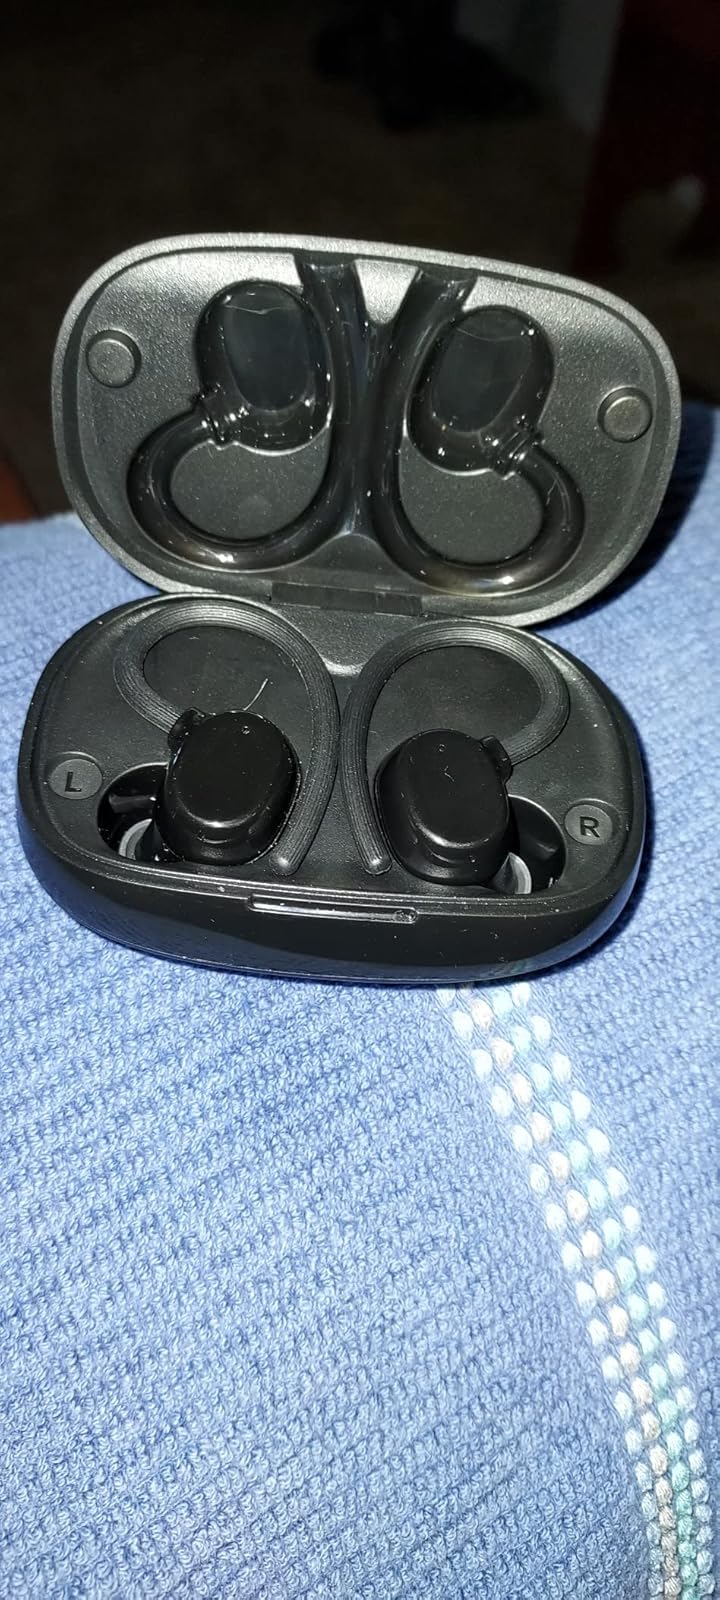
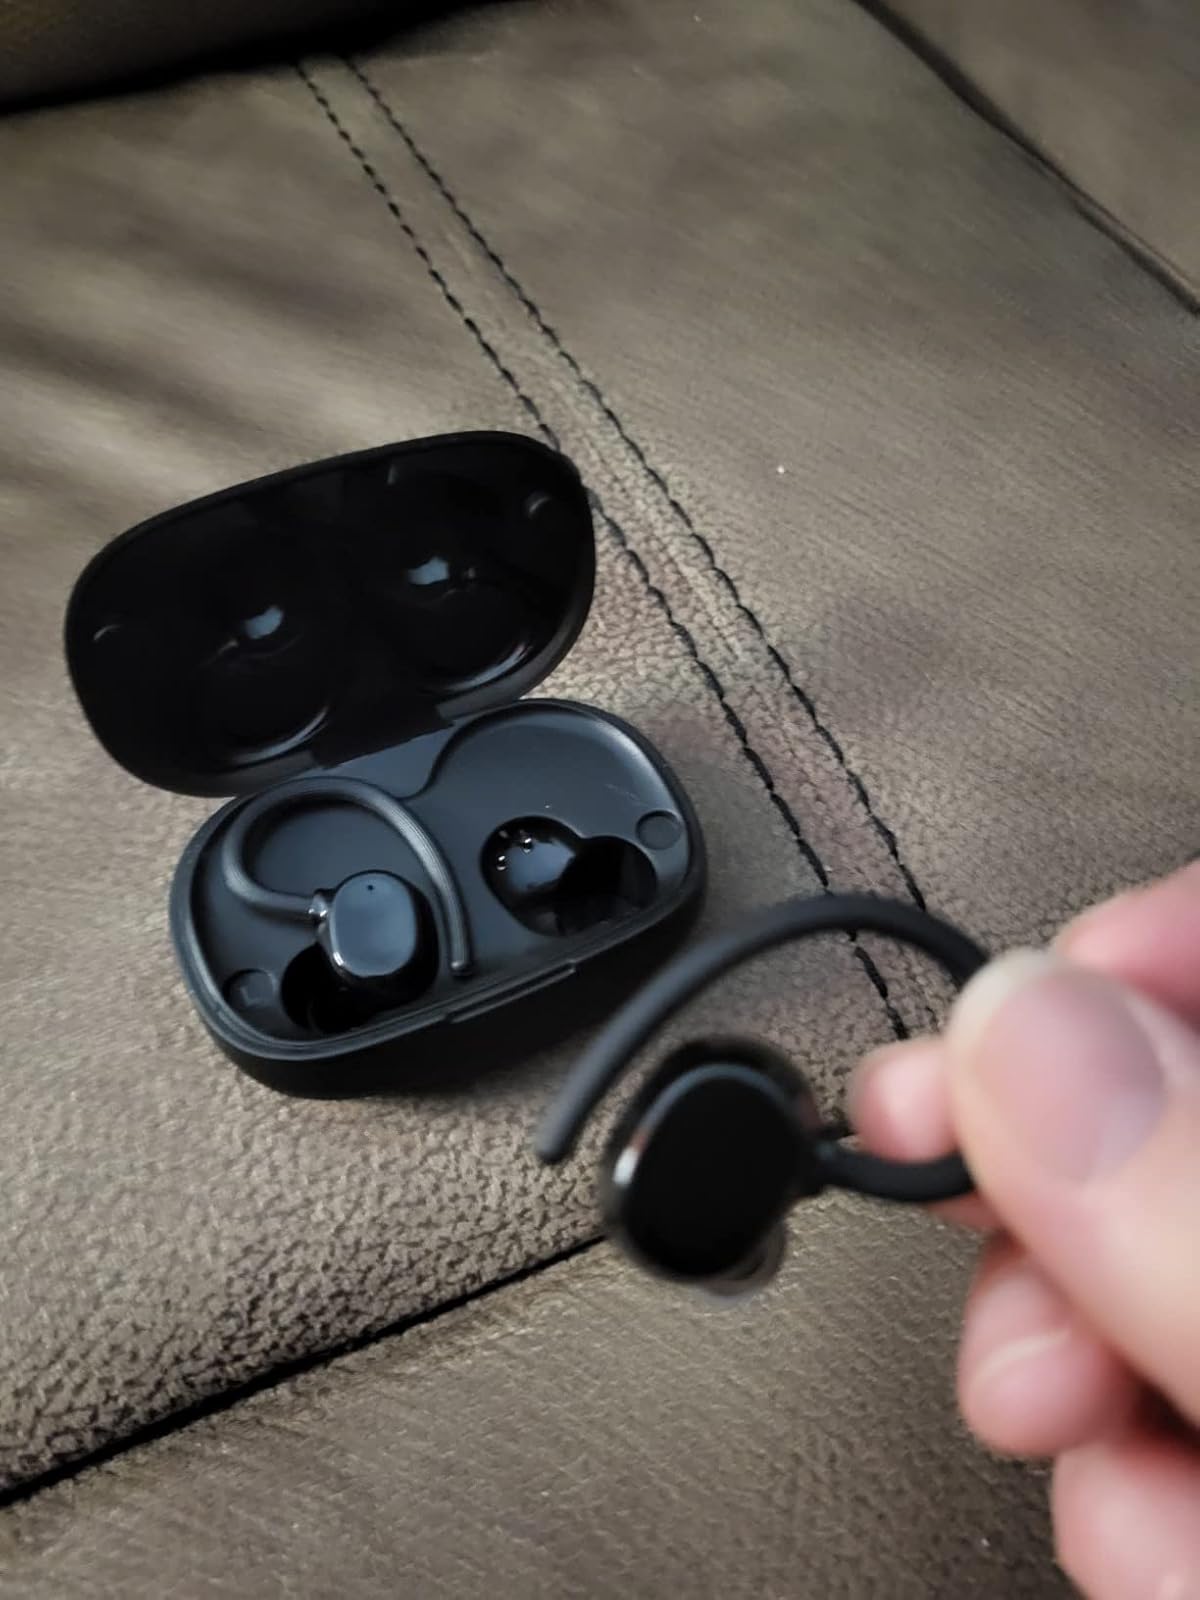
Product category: earbuds
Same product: yes